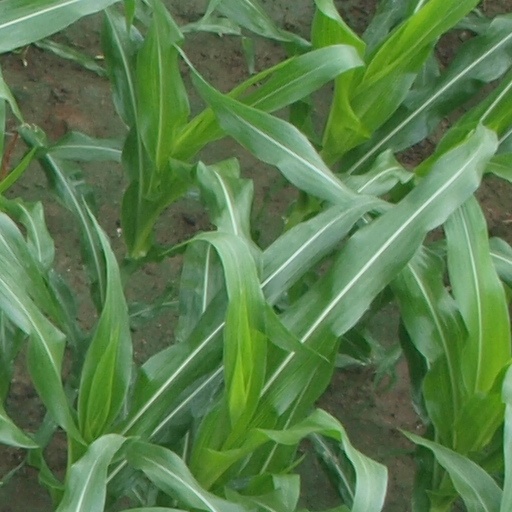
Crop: maize; corn